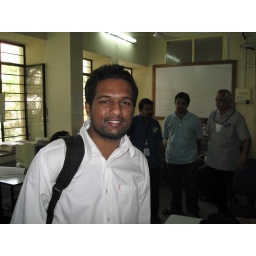
ramky unrecognizable in a white shirt